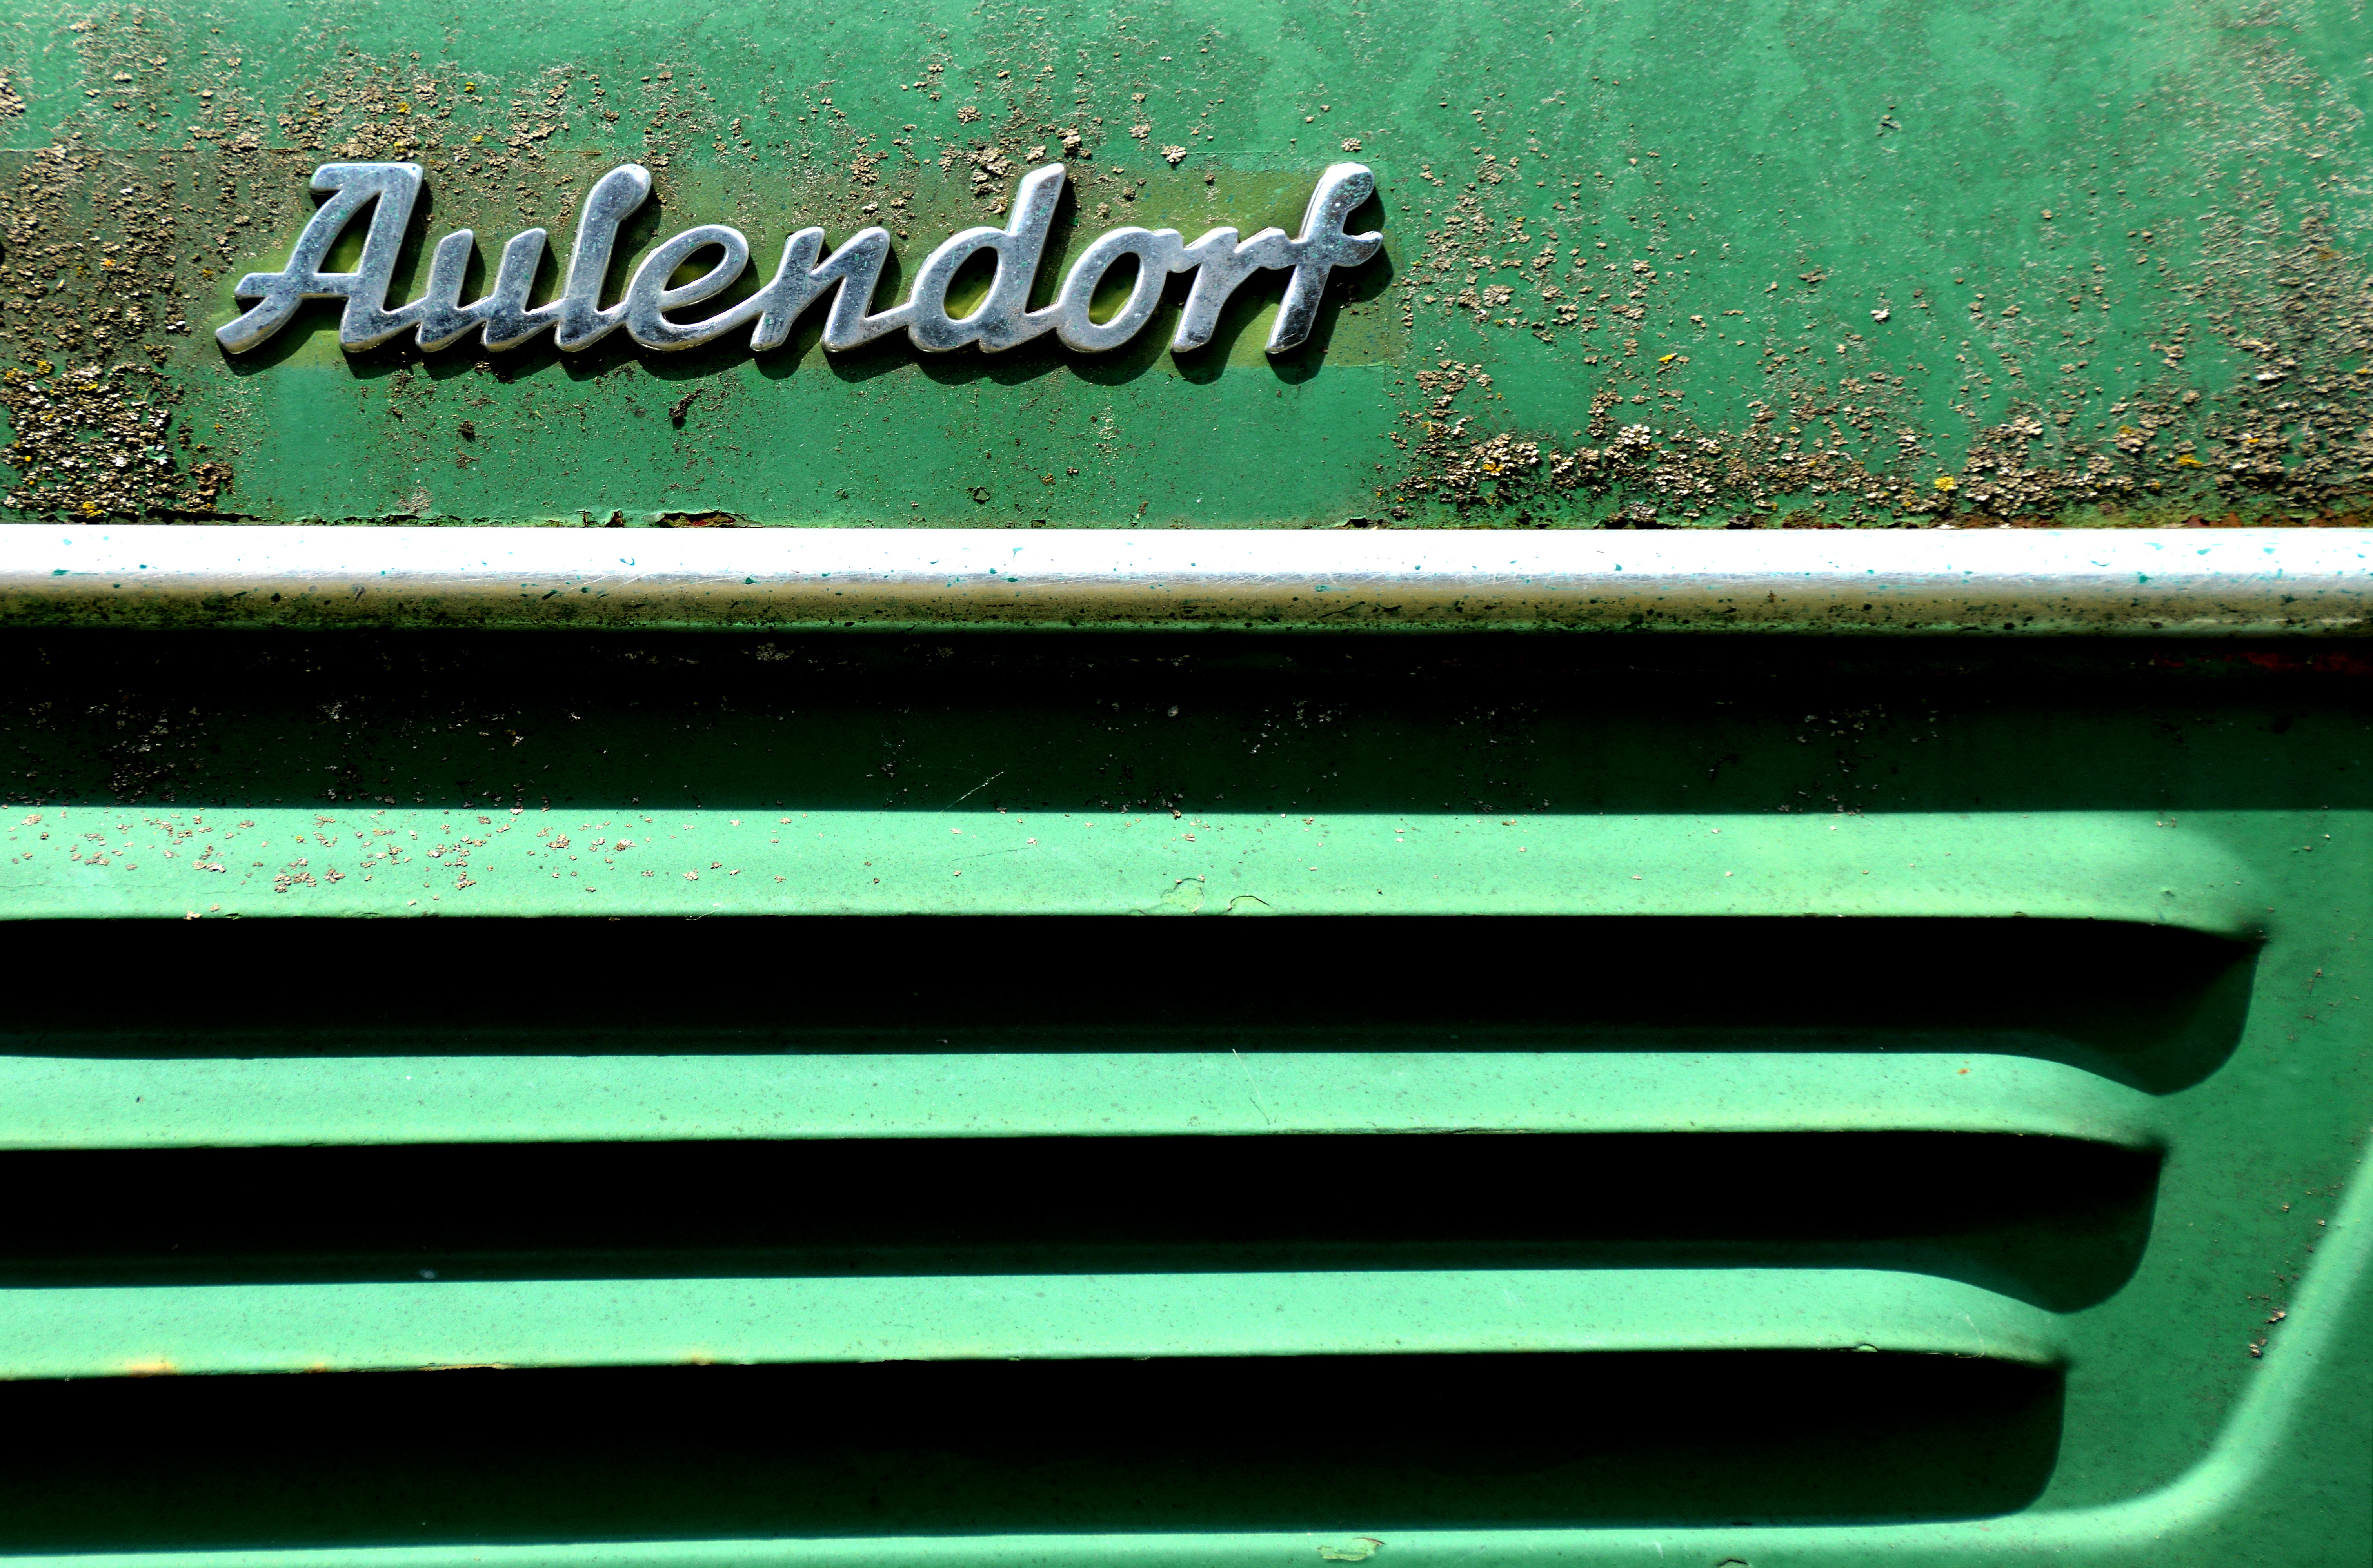
tractor, farm, number, sign, green, color, agriculture, signage, bulldog, weathered, hood, font, diesel, oldtimer, detail, lanz, shape, material collection, automotive exterior, vehicle registration plate